Yamaha TDM

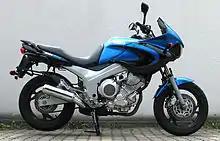
Yamaha TDM 850

In 1996, instead of the previous 360 engine, Yamaha released the Mk II TDM with updated bodywork and a 270° firing order engine that was shared with the TRX850. They also shared the same transmission. This new engine was first seen in 1995, when Yamaha introduced its TRX850 in Japan. Although early models came with no fuel gauge and a reserve fuel tap, beginning in 1999, Yamaha replaced the temperature gauge on the dashboard with a fuel gauge.